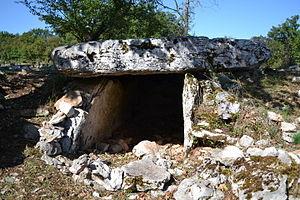
Dolmen Le Rat à Saint-Sulpice, Lot This building is inscrit au titre des Monuments Historiques. It is indexed in the Base Mérimée, a database of architectural heritage maintained by the French Ministry of Culture,
Le Dolmen du Rat est un dolmen situé près du hameau de Le Rat, sur la commune de Saint-Sulpice dans le Lot.
Saint-Sulpice est une commune française située dans le département du Lot, en région Occitanie.